Béthune

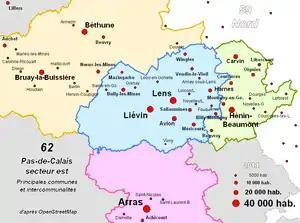
East of Pas-de-Calais (Béthune, Lens, Hénin-Beaumont)

Béthune station has seven daily TGV trains to Paris, a journey which takes 1 hour 15 minutes. There are also regular trains to Lille, Amiens, Dunkerque and several regional destinations.